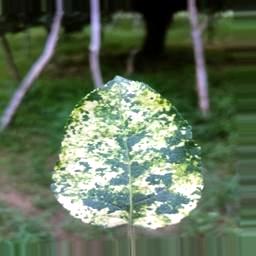
Label: Apple_Mosaic